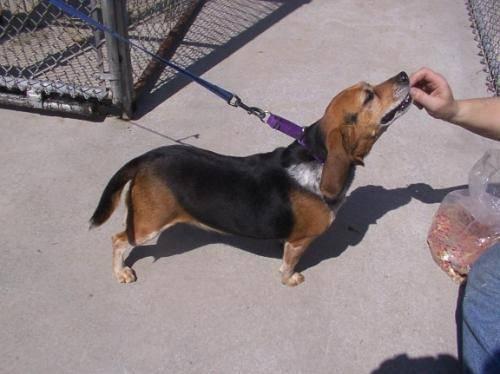
dog